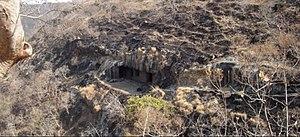
Les grottes de Ghatotkacha sont situées à 18 km à l'ouest du village d'Ajantha et donc des grottes d'Ajanta, à proximité du village de Janjala, en Inde.